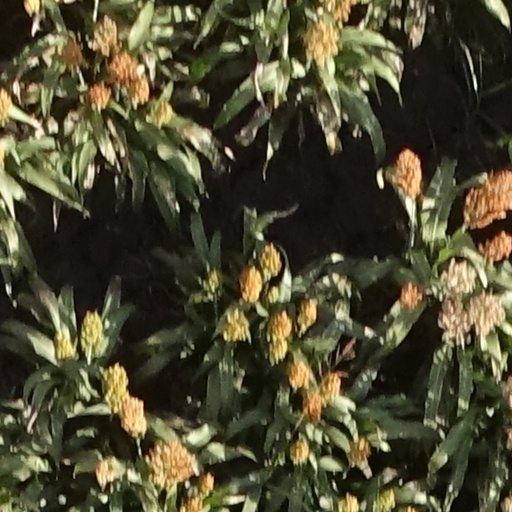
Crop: sorghum